Question: Please indicate a possible affordance area of skateboard that can be used for carrying
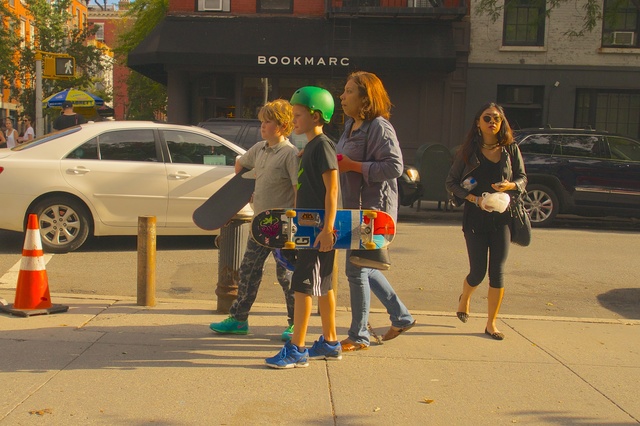
Answer: [251.5, 208, 394.5, 252]